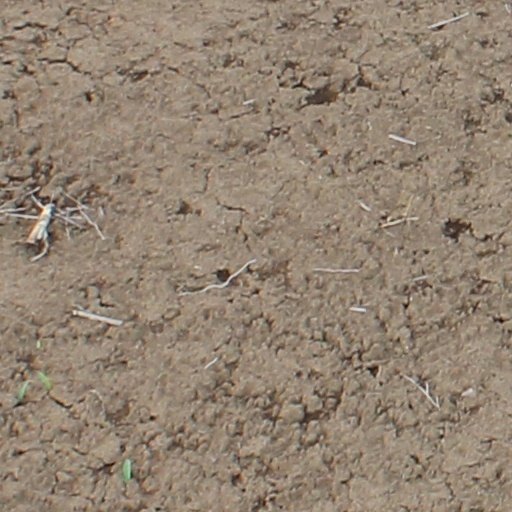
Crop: wheat